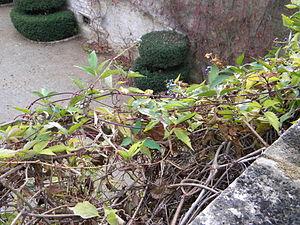
glycyne + clématite + ampélopsis